Quill

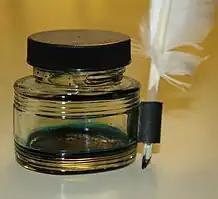
Ink bottle and quill

A quill is a writing tool made from a moulted flight feather (preferably a primary wing-feather) of a large bird. Quills were used for writing with ink before the invention of the dip pen/metal-nibbed pen, the fountain pen, and, eventually, the ballpoint pen.